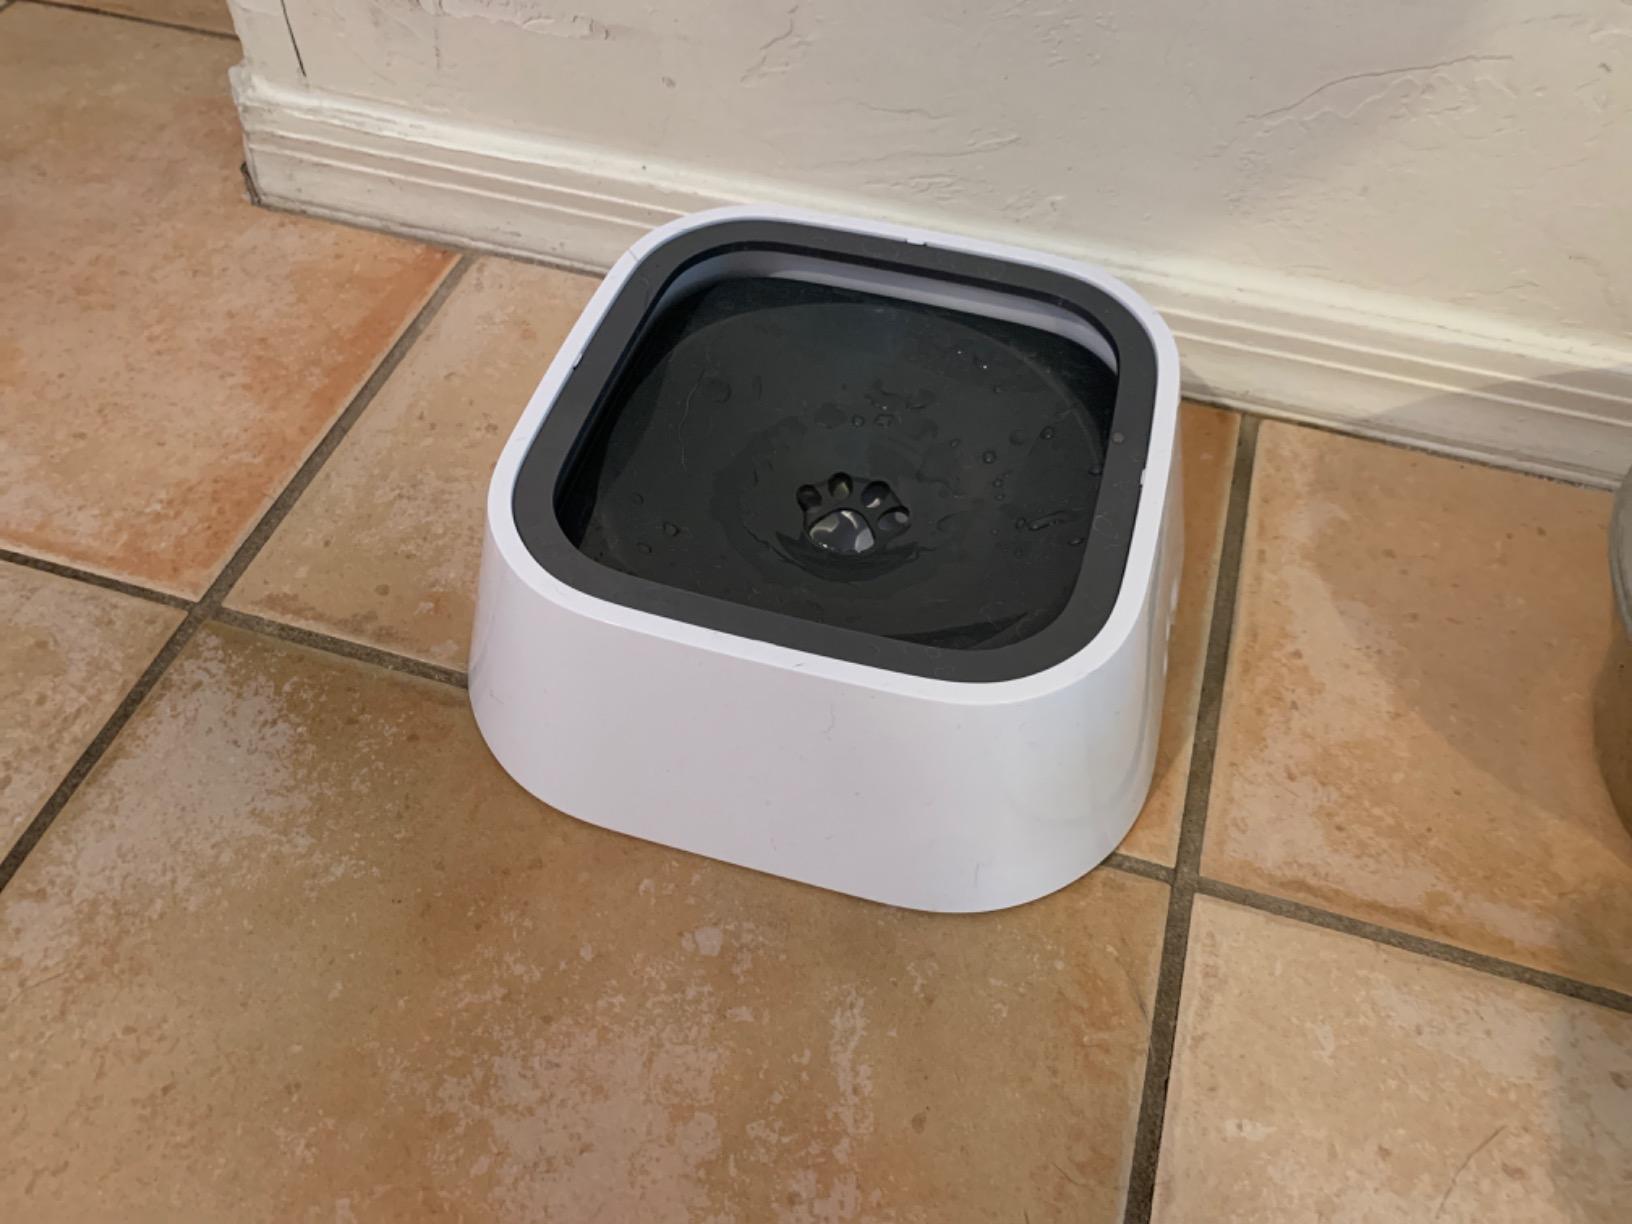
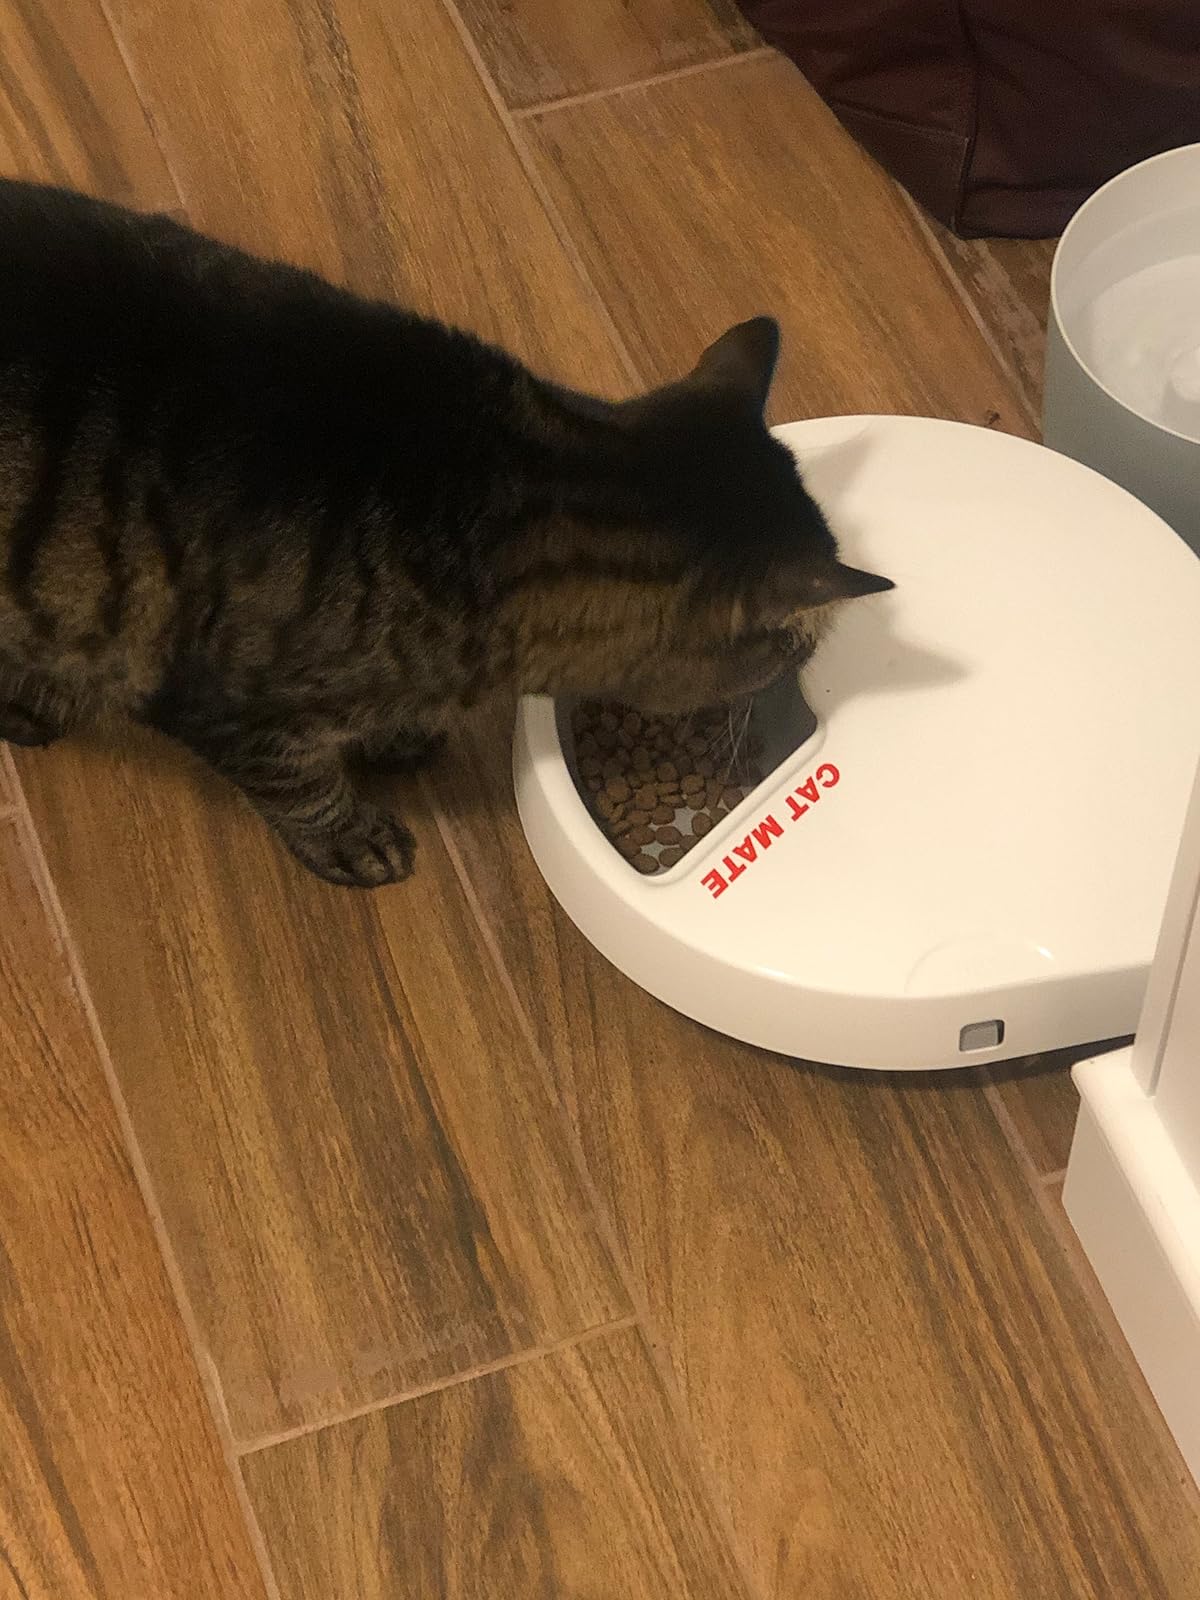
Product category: items_feeder
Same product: no